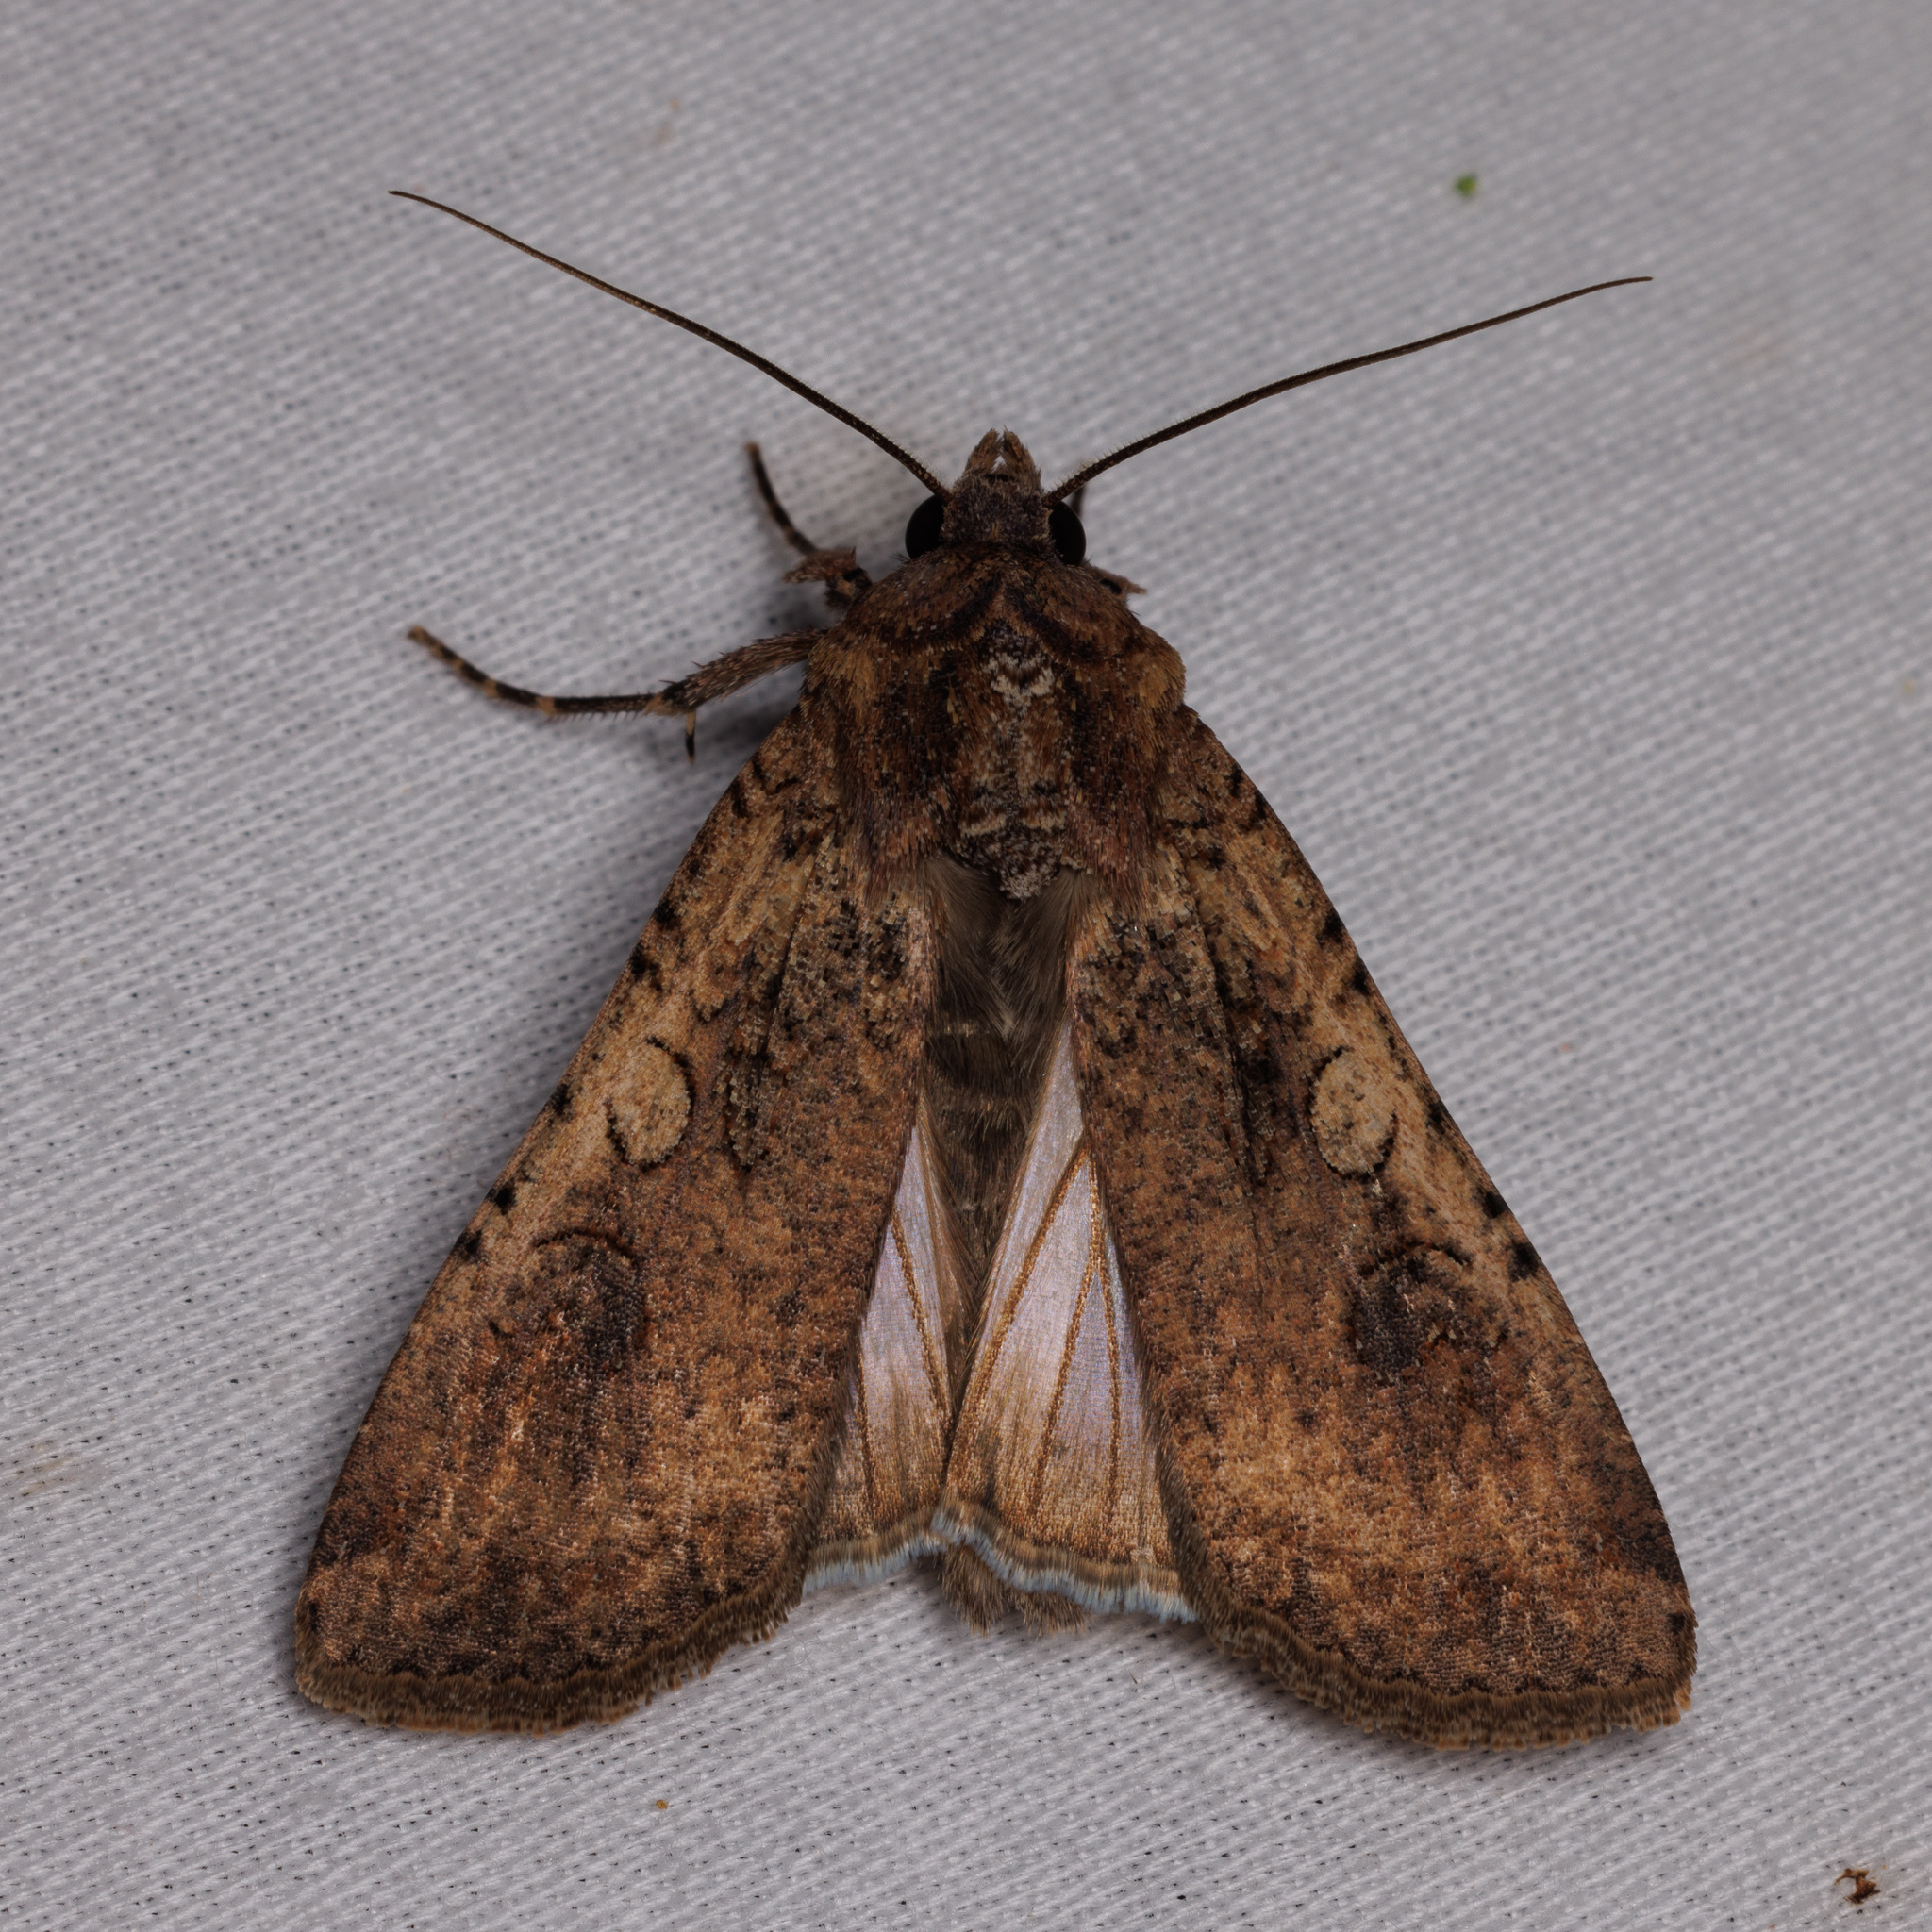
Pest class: cutworms